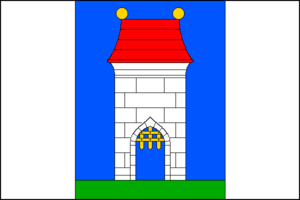
Dřevohostice est un bourg du district de Přerov, dans la région d'Olomouc, en République tchèque. Sa population s'élevait à 1 508 habitants en 2018.